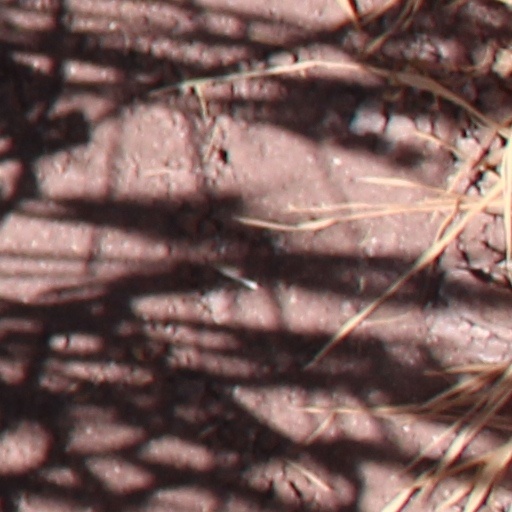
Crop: wheat